Themistocles

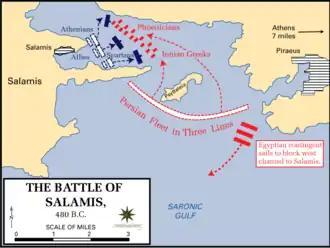
Events of the Battle of Salamis

In 481 BC a congress of Greek city-states was held, during which 30 or so states agreed to ally themselves against the forthcoming invasion. The Spartans and Athenians were foremost in this alliance, being sworn enemies of the Persians.